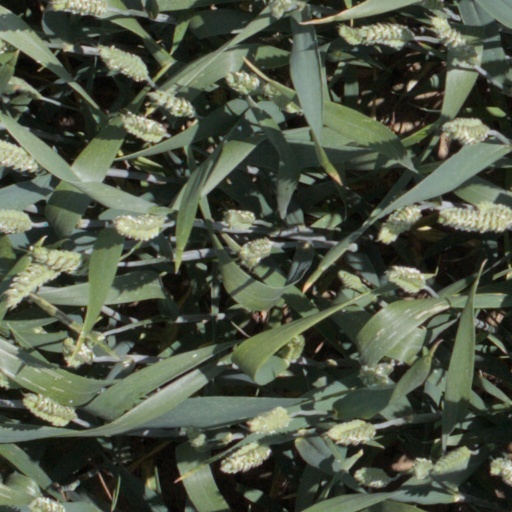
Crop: wheat